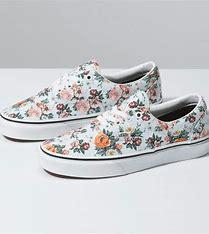
Brand: Vans
Model: Era Skate